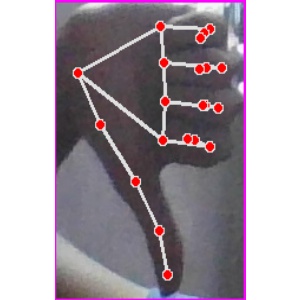
अक्षर: फ